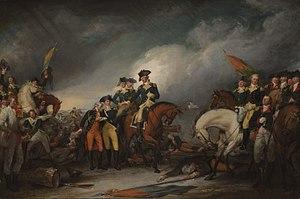
La bataille de Trenton se déroula le 26 décembre 1776, lors de la guerre d'indépendance des États-Unis après la célèbre traversée du Delaware par Washington. Le général George Washington conduisit l'armée continentale à travers la rivière pour surprendre et éliminer la garnison allemande mercenaire des Britanniques à Trenton. Cette écrasante victoire permit de ménager l'armée continentale et de la mettre en bonne posture pour la bataille de Princeton qui eut lieu la semaine suivante.